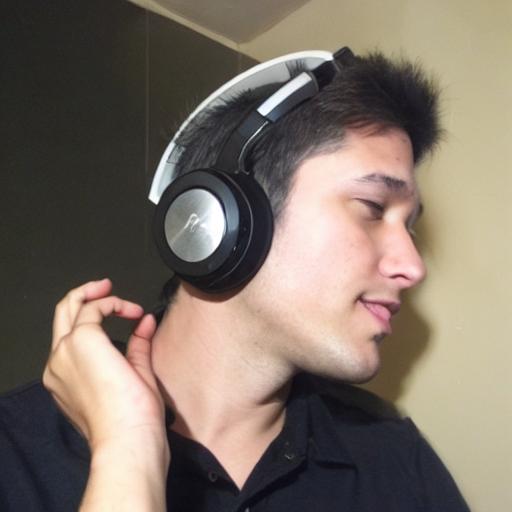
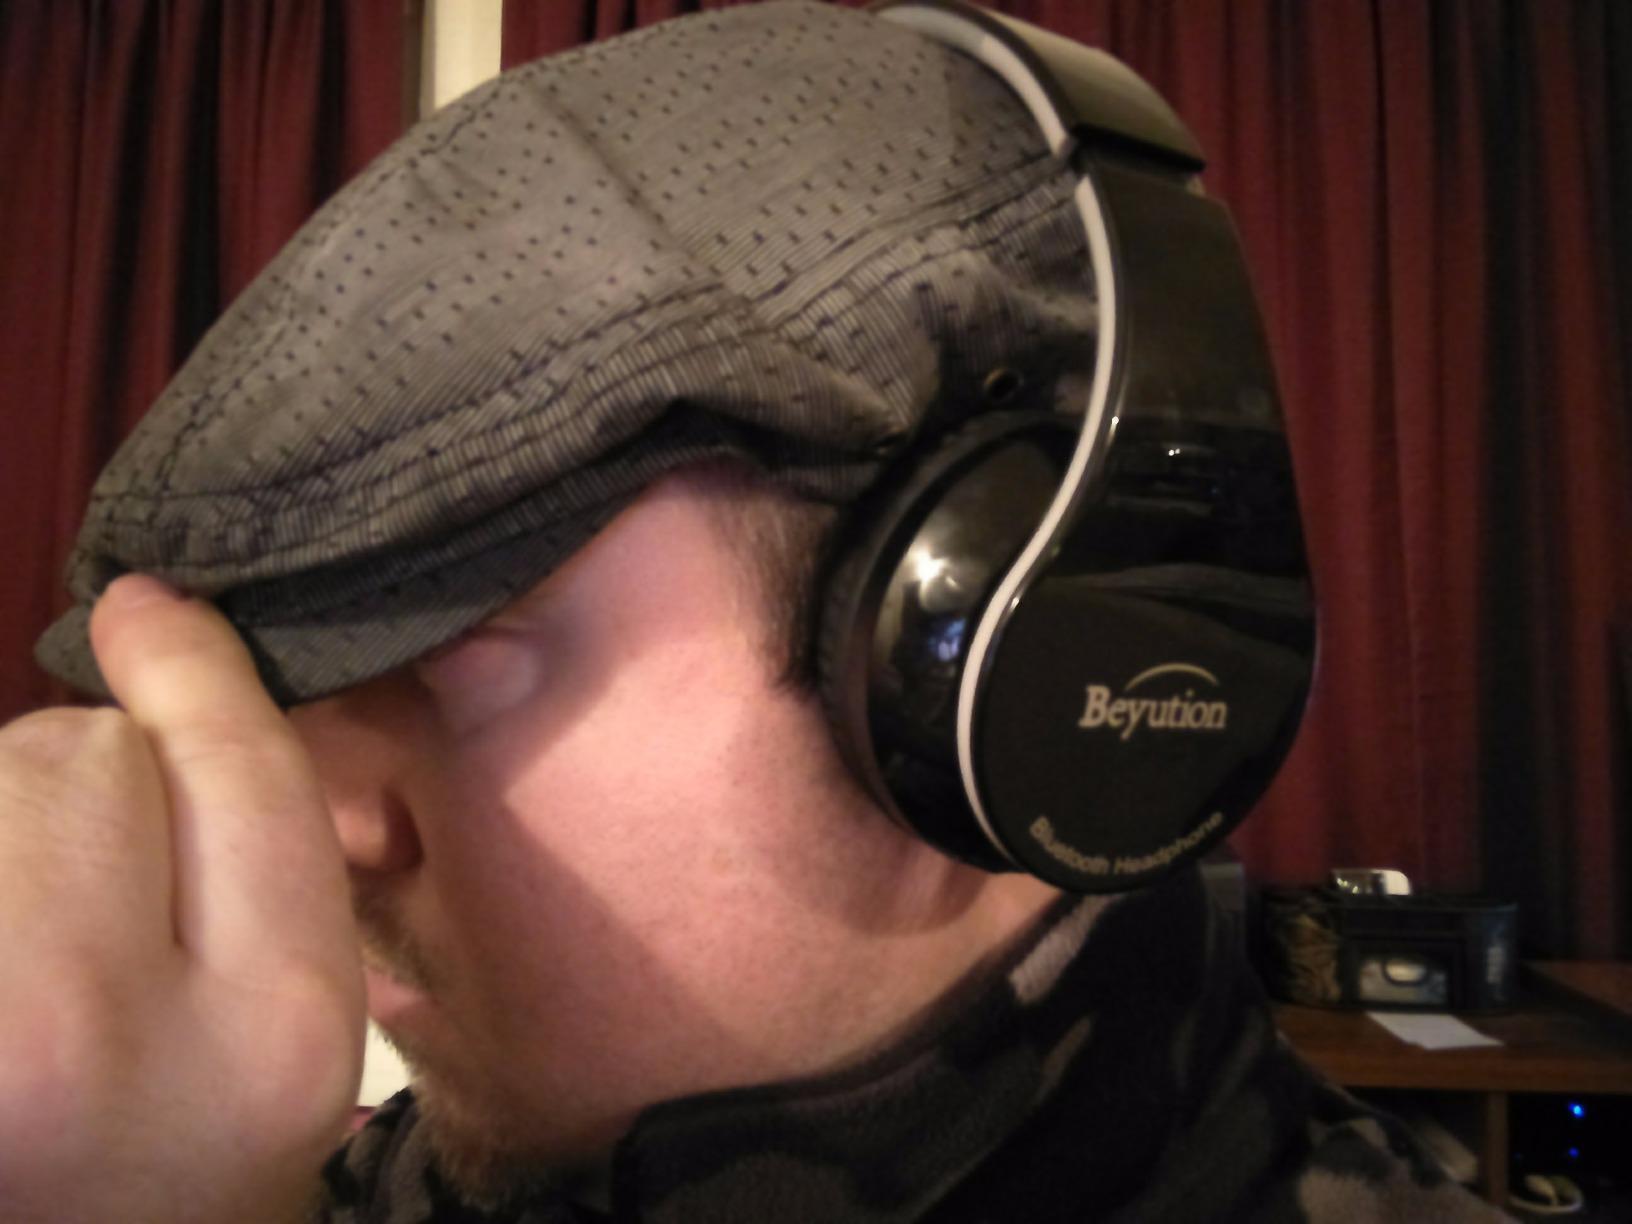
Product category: headphones
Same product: no